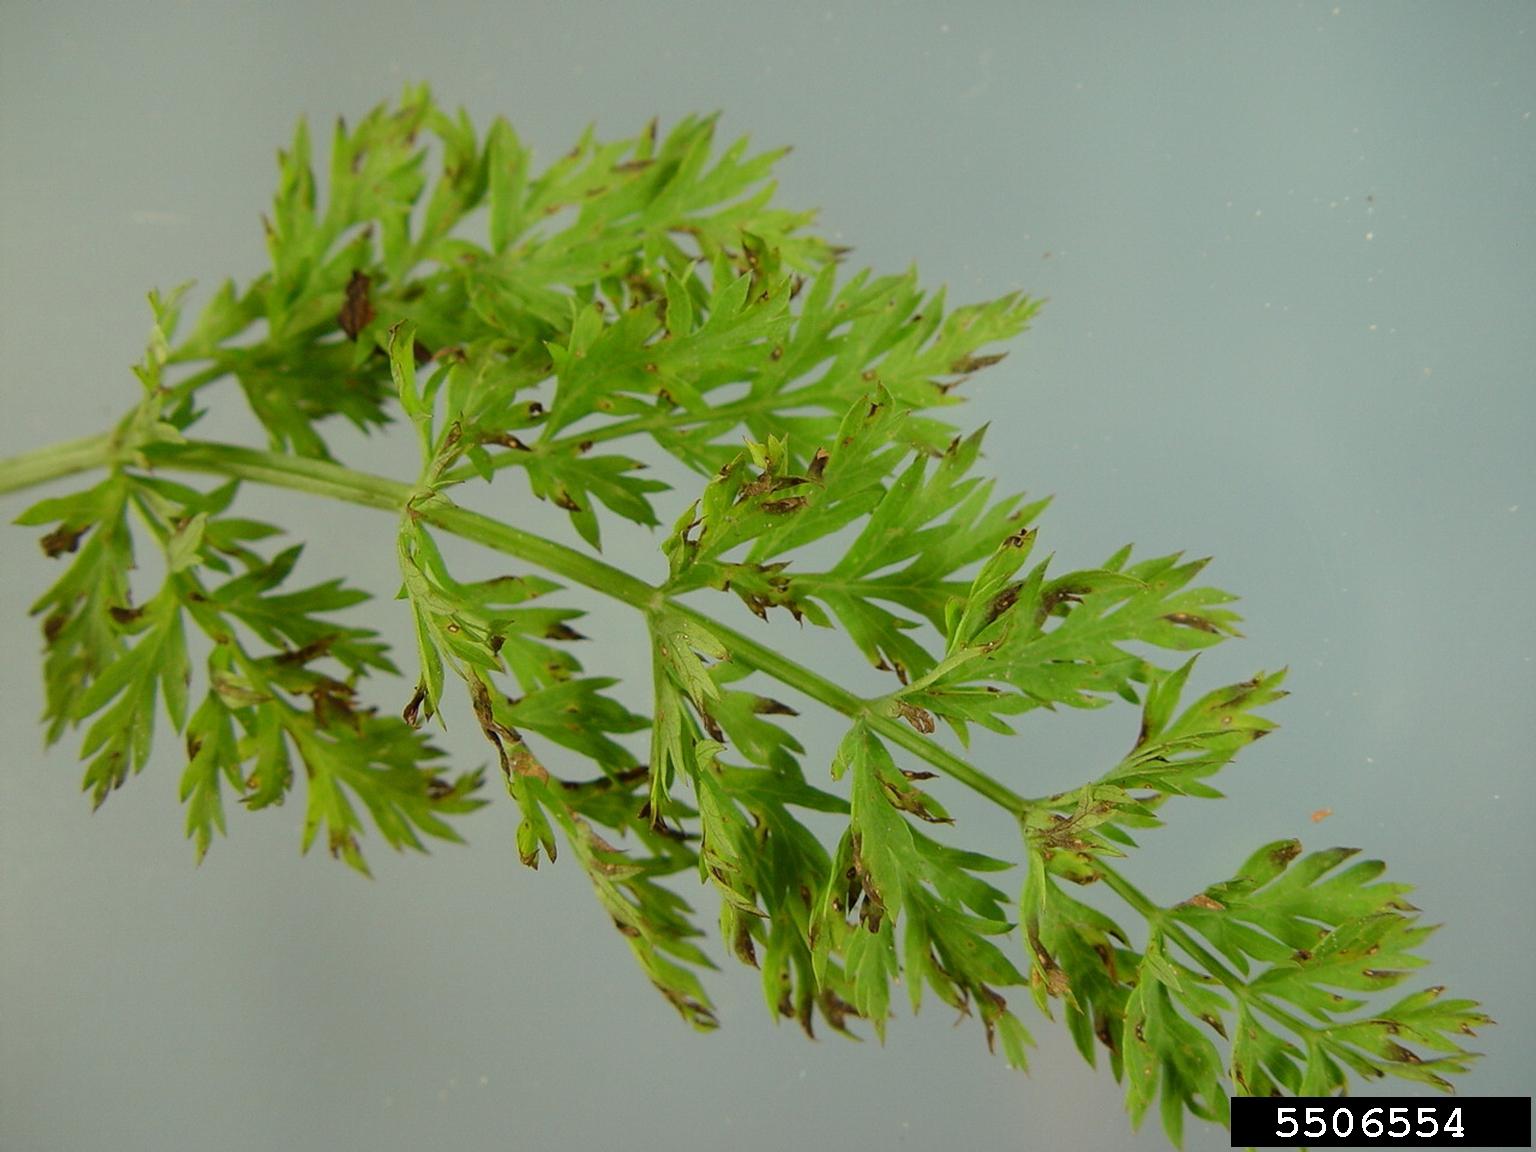
Plant: Carrot
Disease: carrot alternaria leaf blight